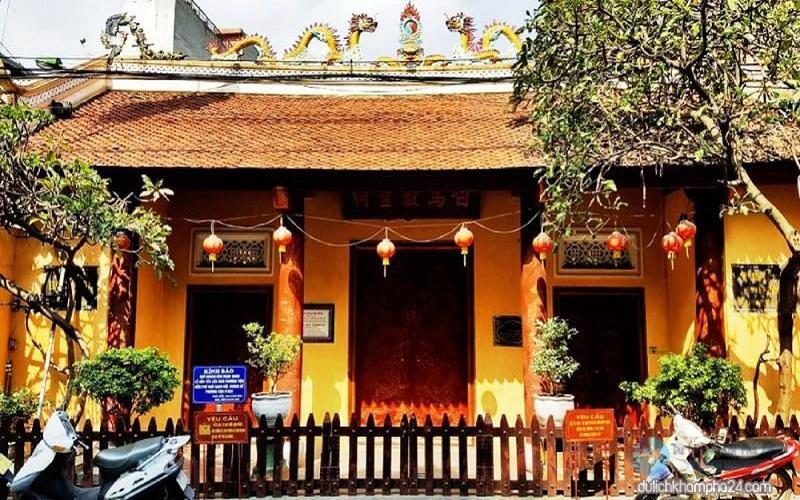
có hai chiếc xe máy đậu ở phía trước ngôi nhà cổ